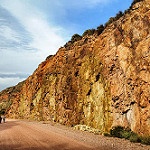
Label: mountain